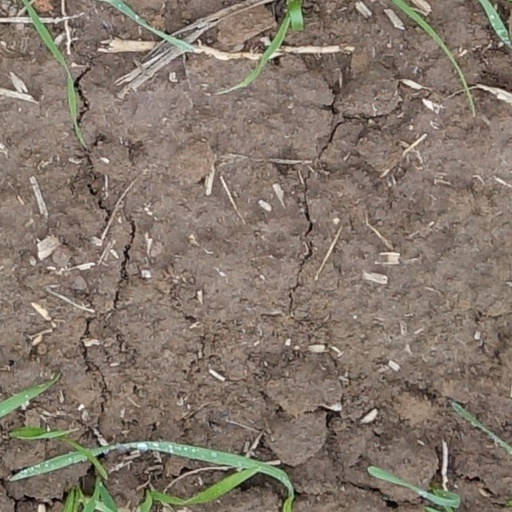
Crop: wheat